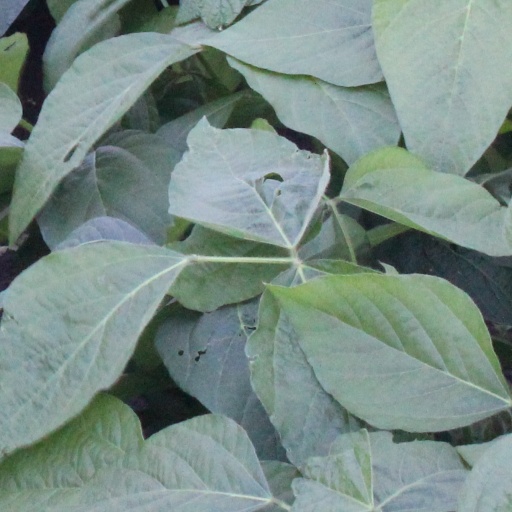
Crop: soybean